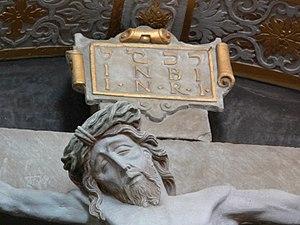
Quod scripsi, scripsi est une citation latine. Elle fut utilisée de manière célèbre par Ponce Pilate dans le Nouveau Testament en réponse aux prêtres juifs qui critiquaient ce qu'il avait fait inscrire au-dessus de Jésus sur un écriteau durant sa crucifixion. Cela est principalement connu dans la Vulgate.